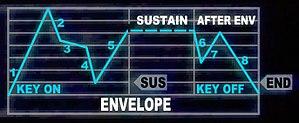
L'enveloppe sonore est la courbe décrivant l'évolution d'une propriété d'un son en fonction du temps.